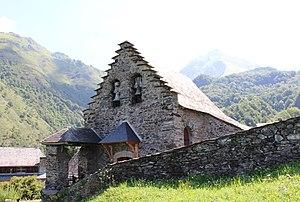
Chapelle Sainte-Catherine d'Ortiac (Hautes-Pyrénées)
La liste des chapelles des Hautes-Pyrénées présente les chapelles situées sur le territoire des communes du département français des Hautes-Pyrénées. Il est fait état des diverses protections dont elles peuvent bénéficier, et notamment les inscriptions et classements au titre des monuments historiques.
Villelongue est une commune française située dans le département des Hautes-Pyrénées, en région Occitanie.